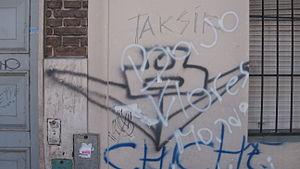
V8 est un groupe de heavy metal argentin, originaire de Buenos Aires. Il est un groupe pionnier, influent et emblématique du heavy metal argentin dans les années 1980. Leur premier album studio est publié en 1983, sous le titre de Luchando por el metal, une valeur symbolique en son temps et est considéré comme l'un des albums rock argentin phares.